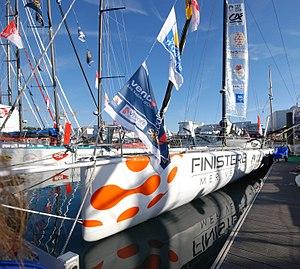
Finistère Mer Vent
Jean Le Cam, né à Quimper le 27 avril 1959, est un navigateur et skipper professionnel français. Il est surnommé le "Roi Jean" du fait de son impressionnant palmarès.